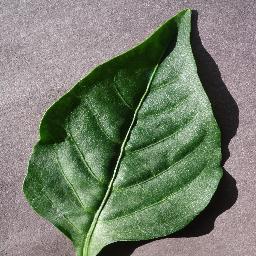
Label: Pepper,_bell___healthy